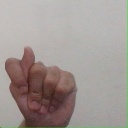
अक्षर: ट